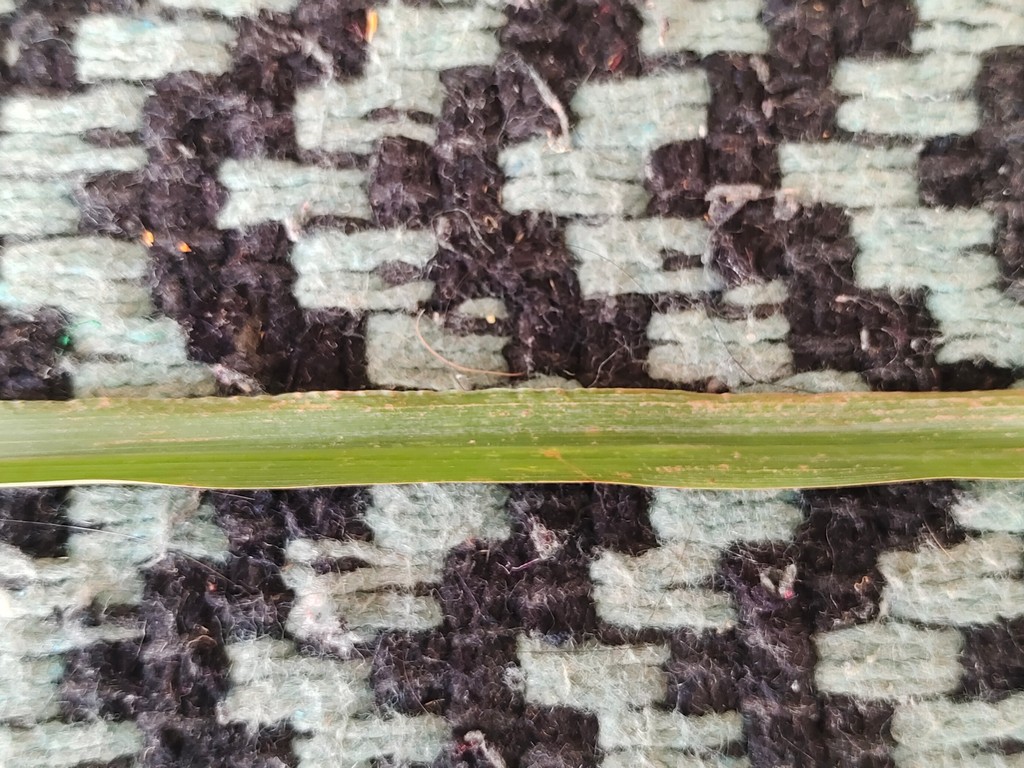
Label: Unhealthy